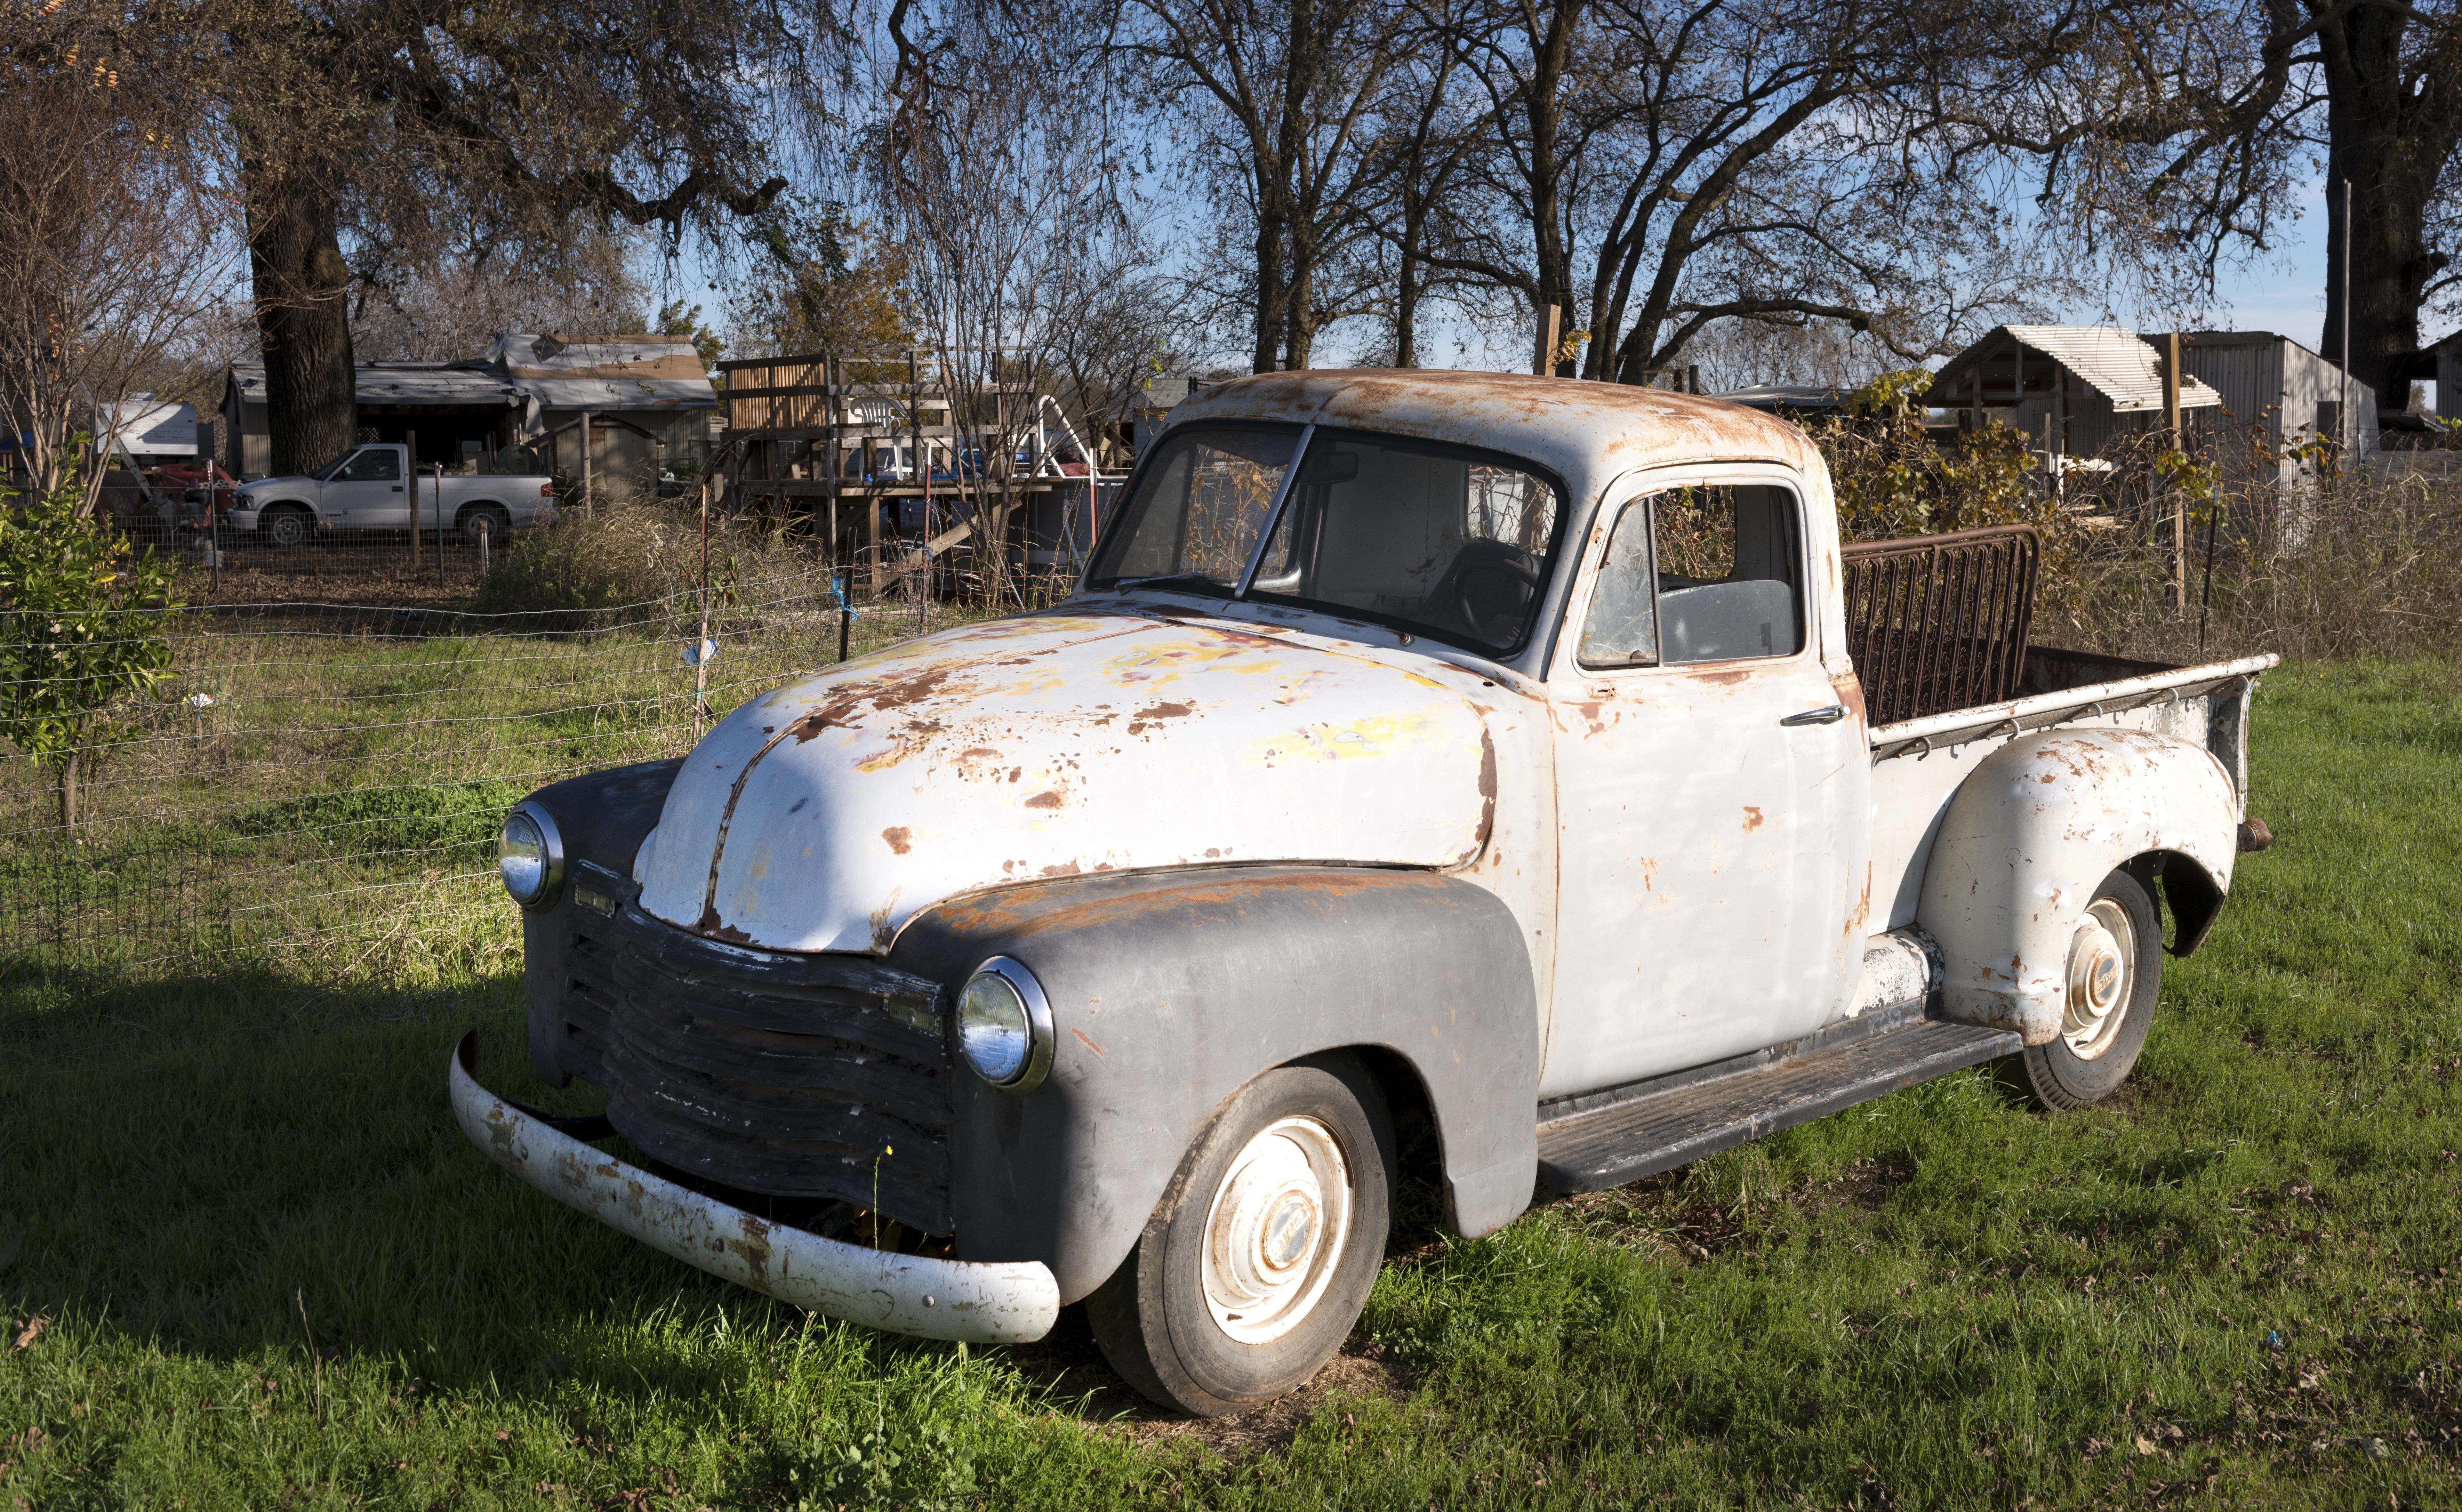
white, traffic, car, old, transport, truck, vehicle, usa, america, auto, california, automotive, motor vehicle, vintage car, united states, pickup, oldtimer, rusted, transporter, historically, scrap, rarity, vice, north america, commercial vehicle, american car, antique car, pickup truck, us car, carol m highsmith, old truck, los molinos, tehama county, land vehicle, automobile make, automotive exterior, compact car, mid size car